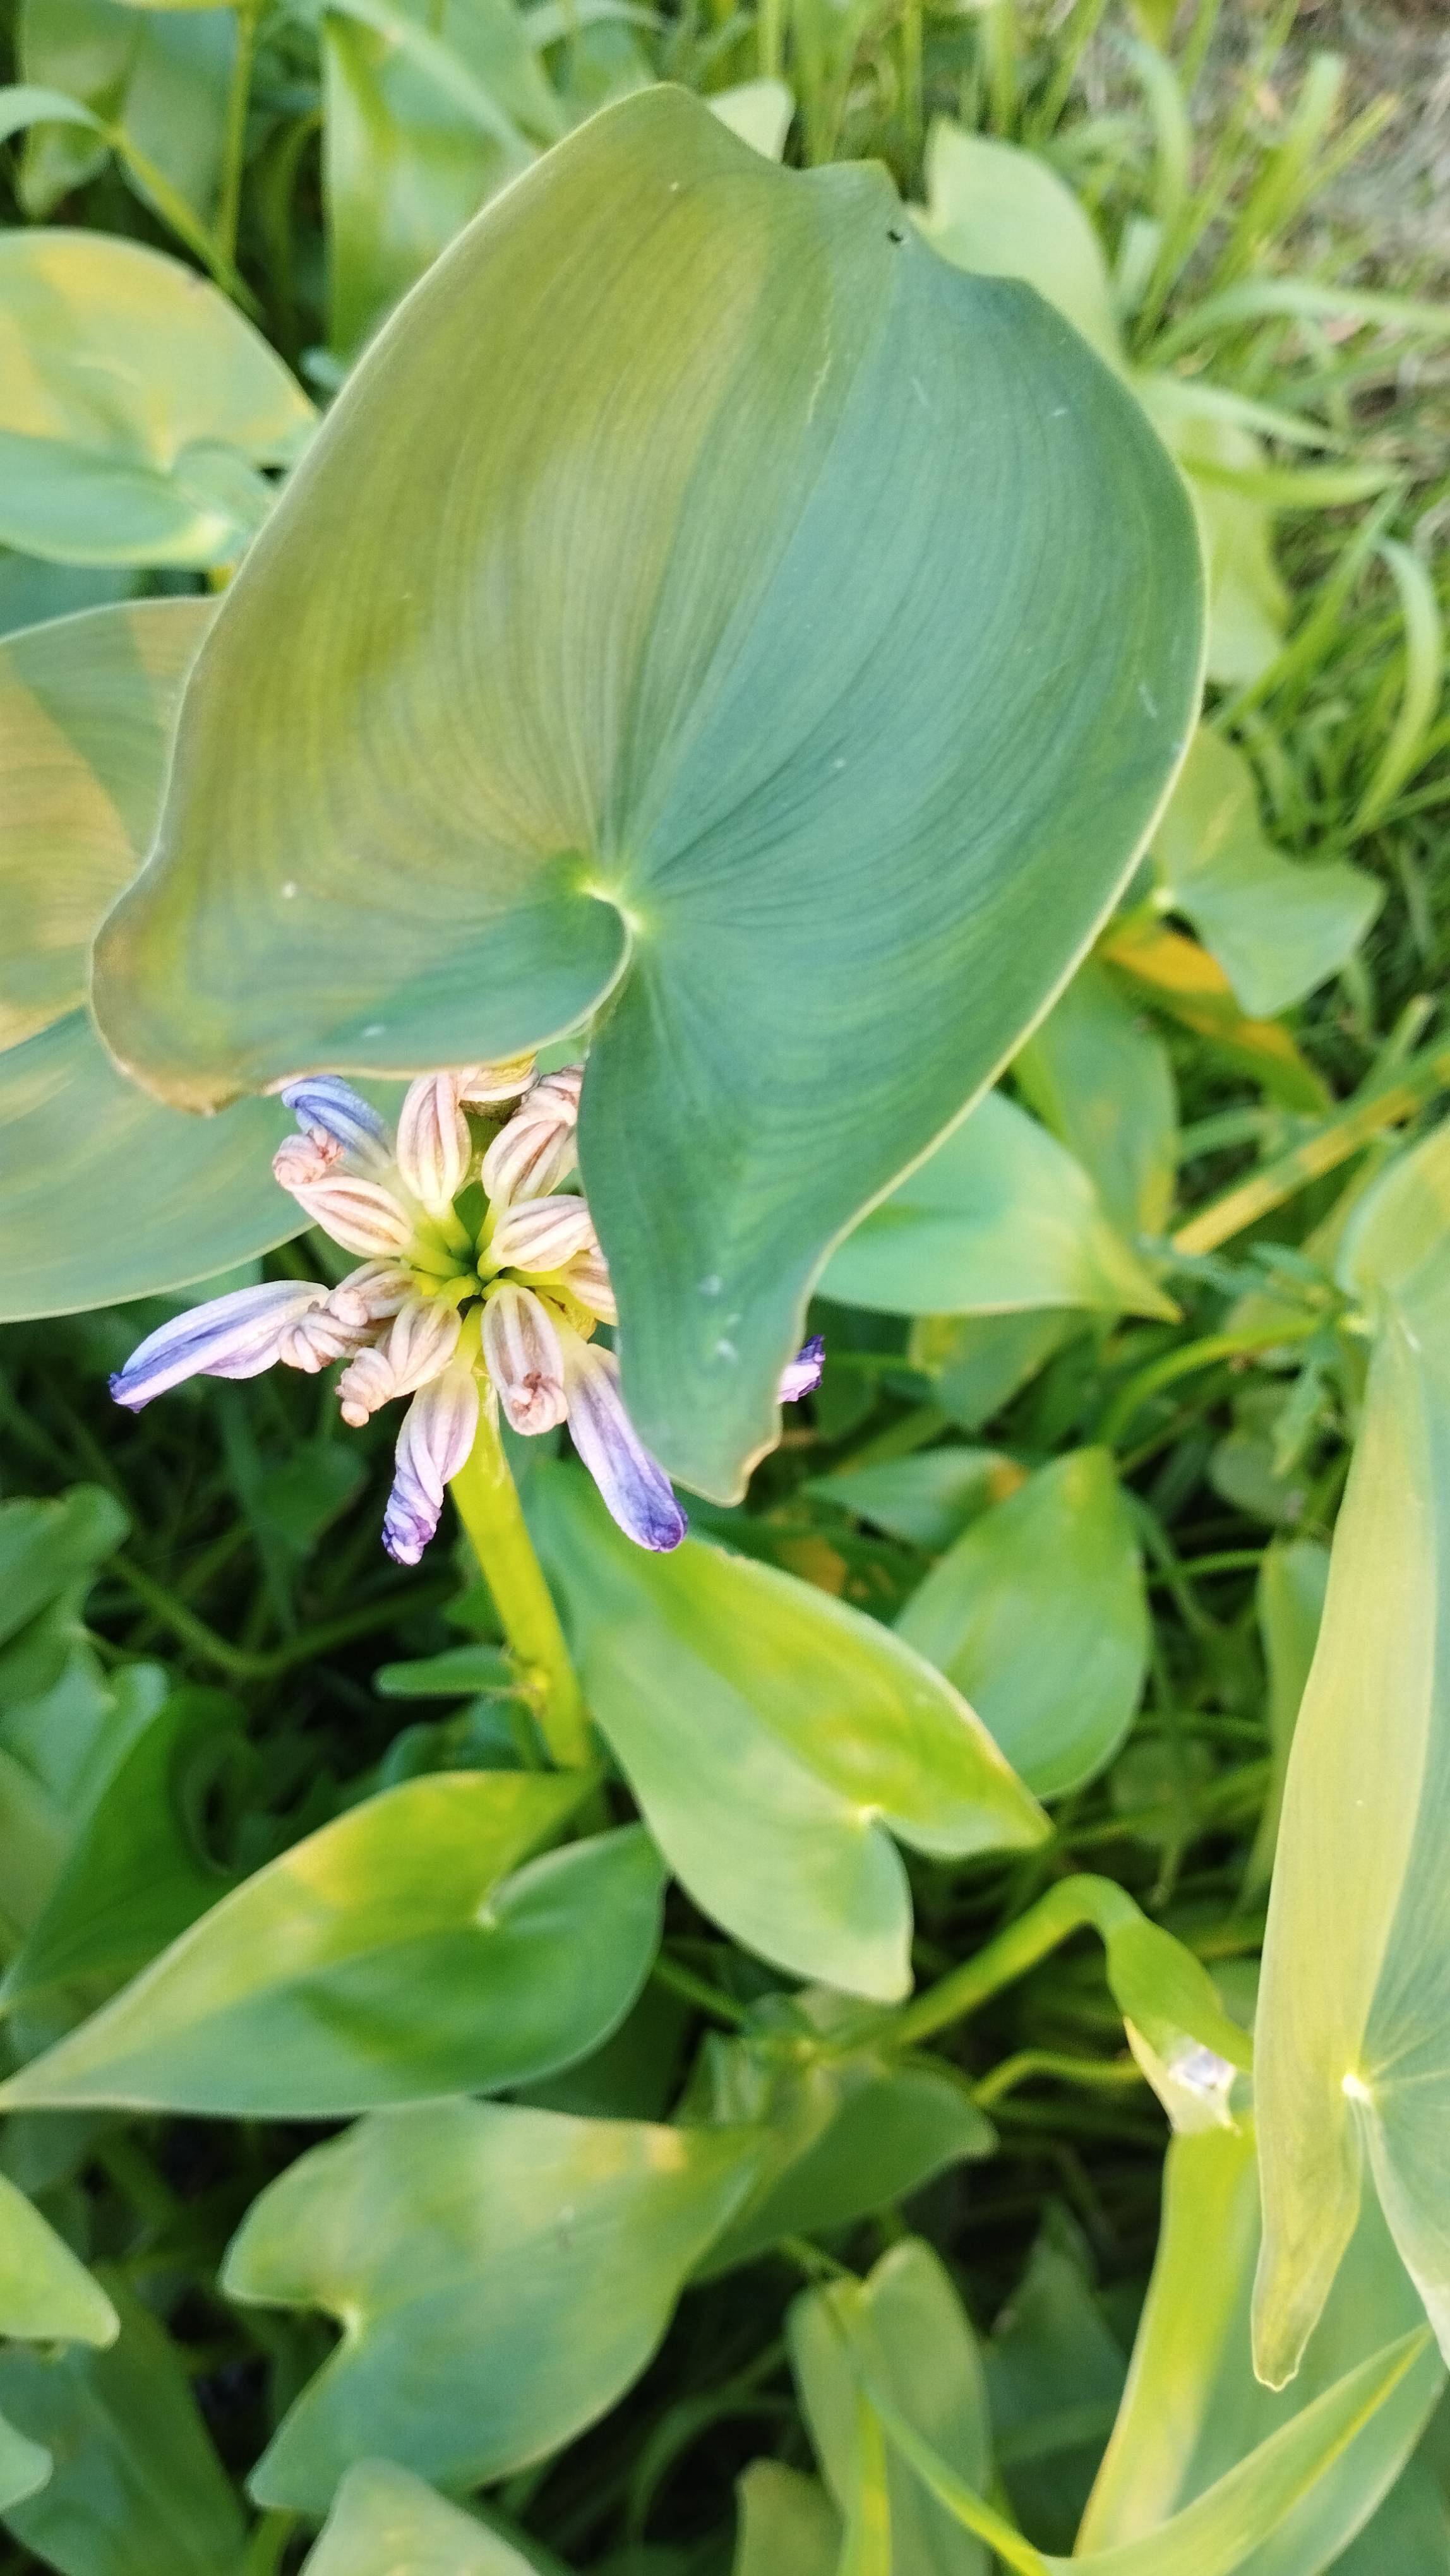
Species: Heartleaf False Pickerelweed (Monochoria korsakowii)